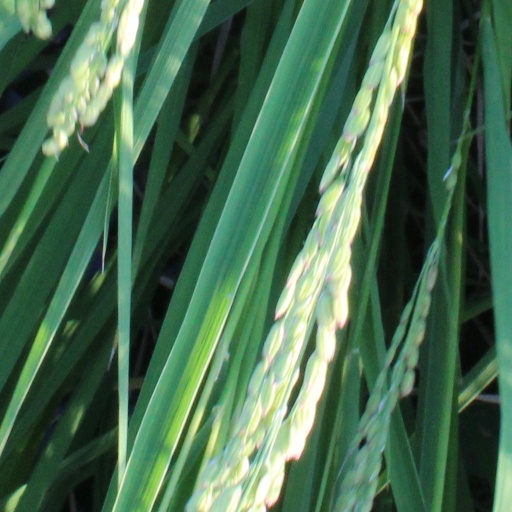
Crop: rice